Crackme

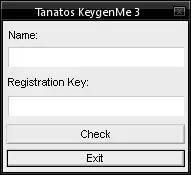
An example of a keygenme.

A keygenme is specifically designed for the reverser to not only identify the protection algorithm used in the application but also create a small key generator (keygen) in the programming language of their choice.